Gas stove

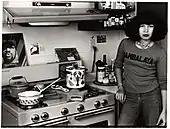
A gas stove in a San Francisco apartment, 1975.

Usually, there is not much of a style difference in between them. Slide-in come with lips on either side and controls over the front along with burner controls. Freestanding gas range cooktops have solid slides and controls placed behind the cooktop.